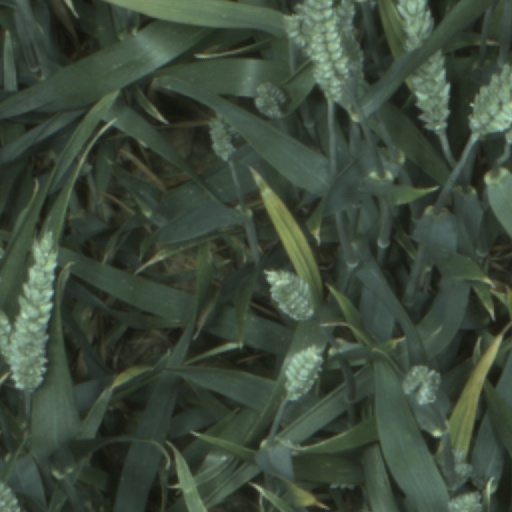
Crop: wheat